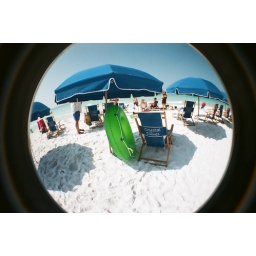
Sand beneath our feet, big blue sky above our heads